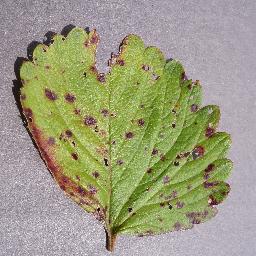
Label: Strawberry___Leaf_scorch